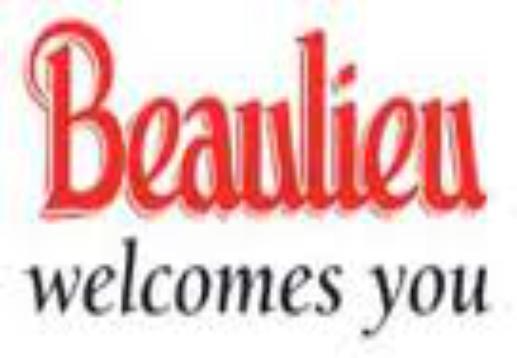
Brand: Beaulieu
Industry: Food